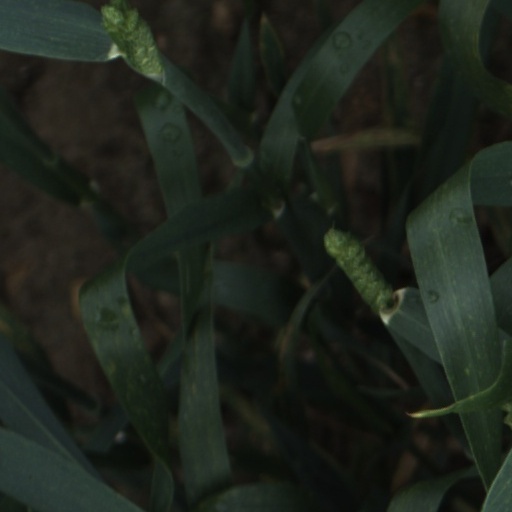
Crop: wheat